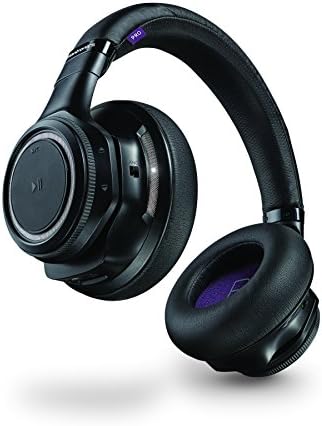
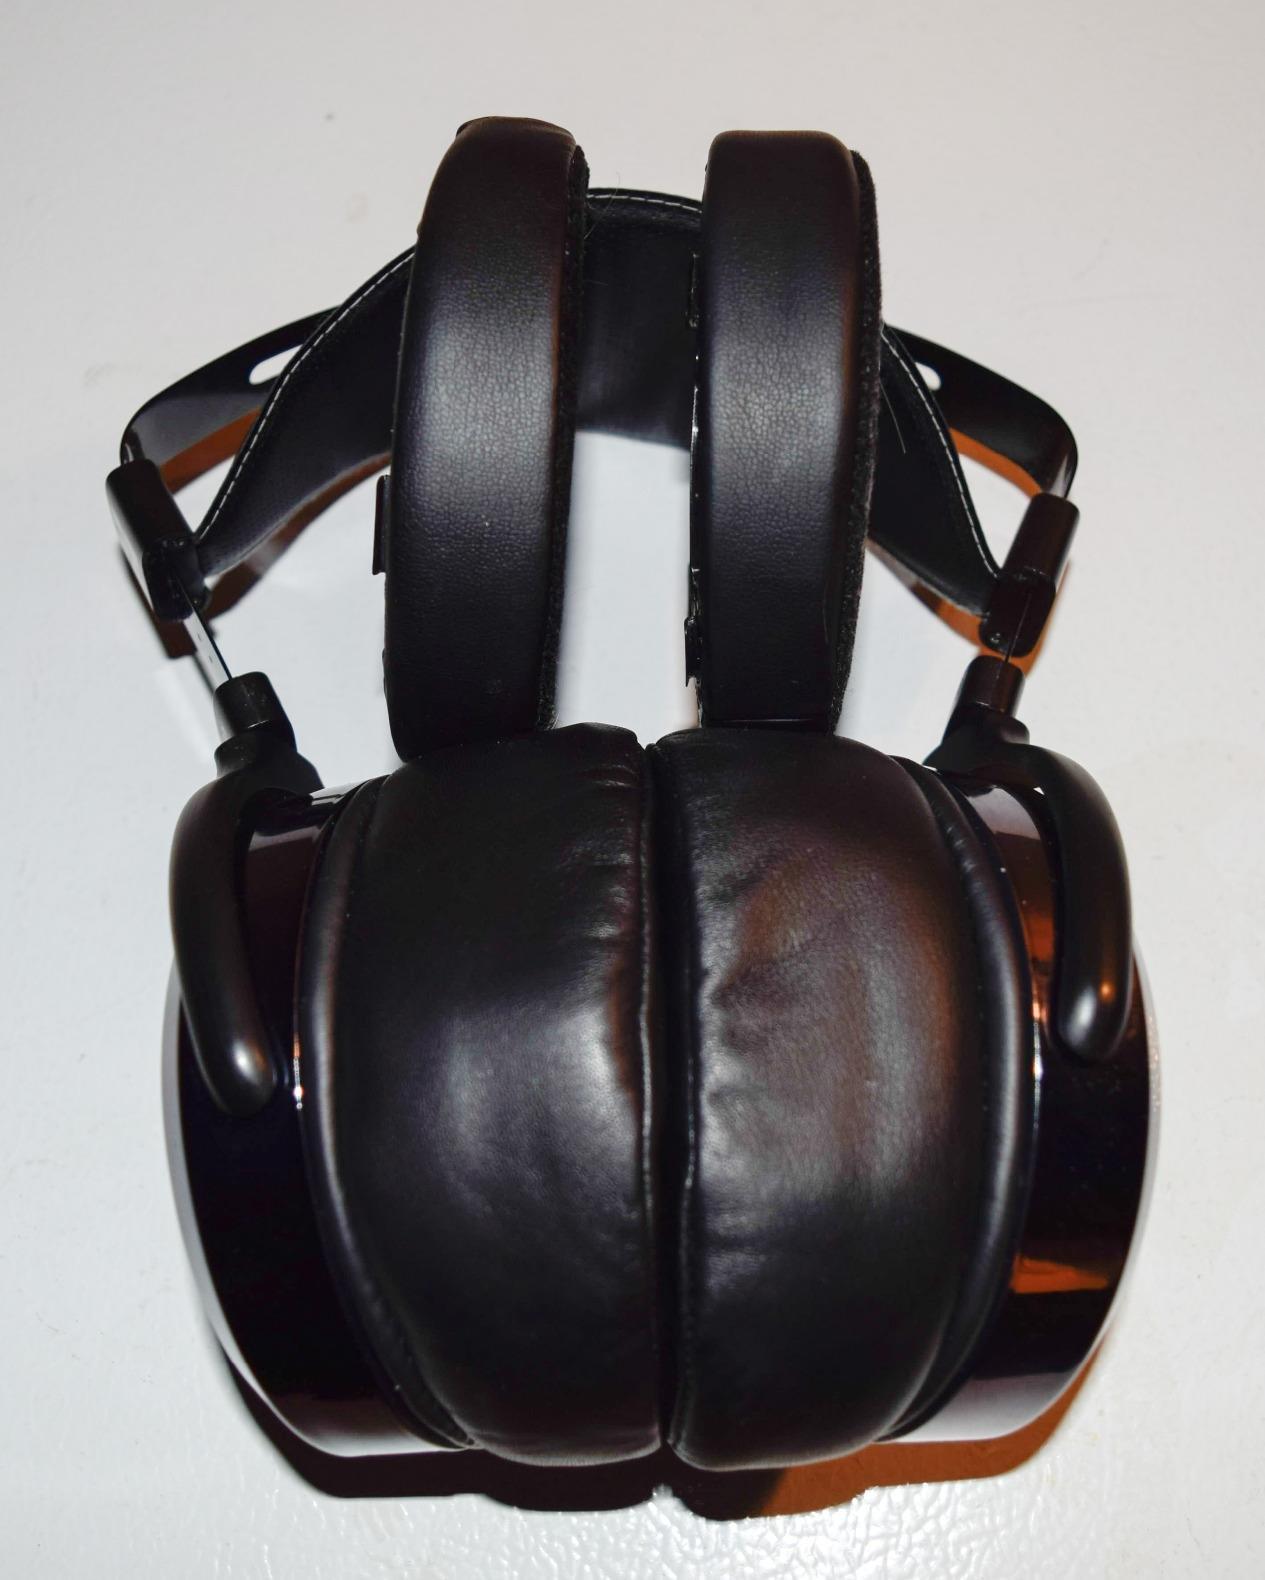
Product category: headphones
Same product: no